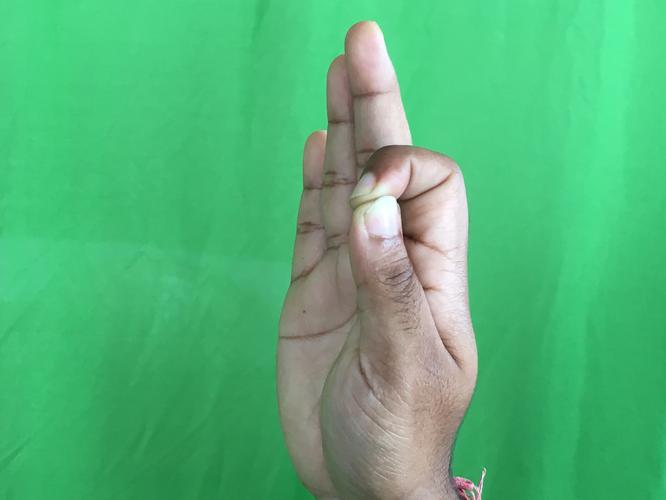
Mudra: Aralam
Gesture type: single_hand